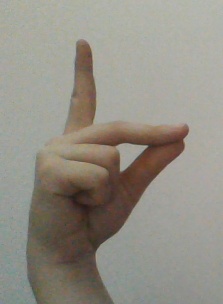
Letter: ta